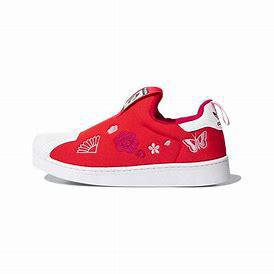
Brand: adidas
Model: originals BP Adidas Originals Superstar 360 C